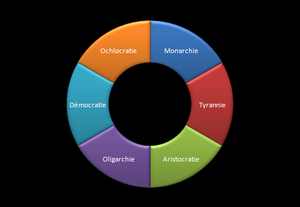
Anacyclose de Polybe.
L'anacyclose est une théorie cyclique de la succession des régimes politiques, exposée par Platon dans La République au Livre VIII, développée par l'historien grec Polybe de Mégalopolis, admise par Cicéron dans le De Republica et reprise par Nicolas Machiavel dans les Discours au deuxième chapitre du premier livre.